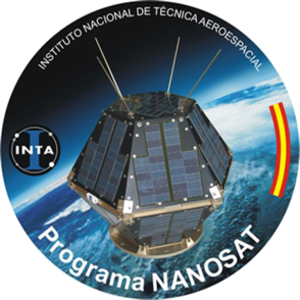
L'Institut national de technique aérospatiale est un organisme public espagnol dépendant du ministère de la Défense espagnol, chargé des projets de recherche spatiale et aéronautique.